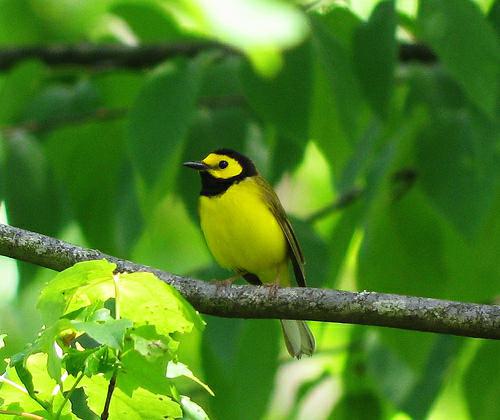
A photo of a hooded warbler